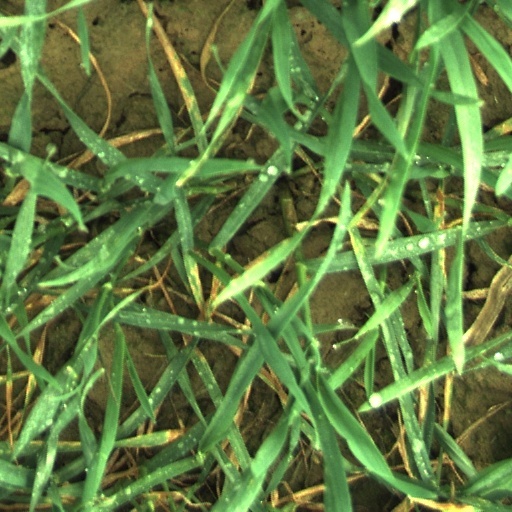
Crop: wheat